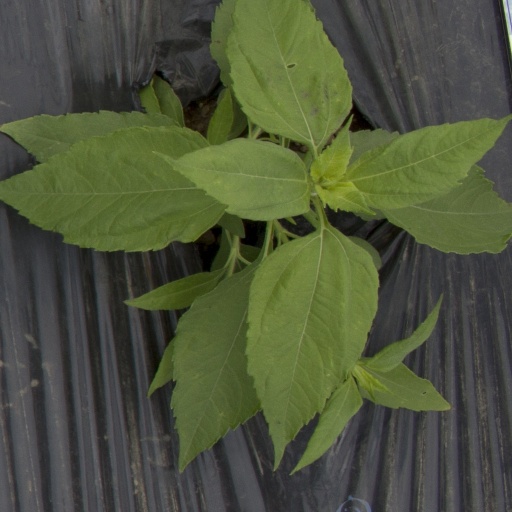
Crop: Jerusalem artichoke